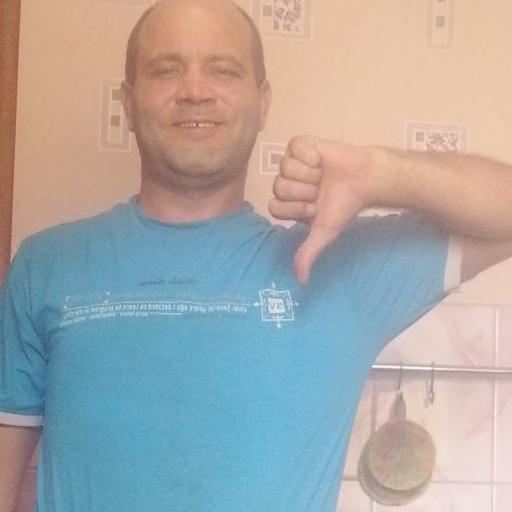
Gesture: dislike